Tin Man (miniseries)

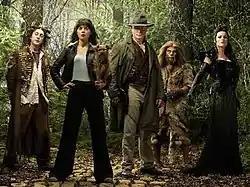
The primary cast of "Tin Man". Left to right: Alan Cumming, Zooey Deschanel, Neal McDonough, Raoul Trujillo, and Kathleen Robertson.

RHI Entertainment and the Sci Fi Channel spent $20 million in the creation of the "Tin Man" mini-series, with Robert Halmi, Sr. acting as the lead producer. Sci Fi executive Dave Howe said that the companies felt such classic stories as "The Wonderful Wizard of Oz" "deserve[d] to be re-imagined for a new generation." The script used for the creation of "Tin Man" reimagined "The Wizard of Oz" by creating new characters and adding elements of science fiction, fantasy, and steampunk to the narrative while making many allusions to the original story.